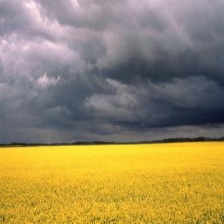
Cloud type: Nimbostratus